Dogecoin

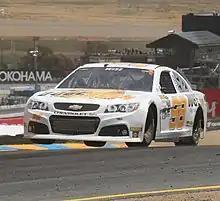
Josh Wise 2015 Chevrolet DogeCoin racecar

On May 16, 2014, Wise won a spot at the Sprint All-Star Race through an online fan vote beating Danica Patrick, largely due to the efforts of the Dogecoin Reddit community. He finished the race in fifteenth, the last car running. Eutechnyx, the developer of the "NASCAR '14" video game, added the Dogecoin car as a drivable car in a DLC pack.